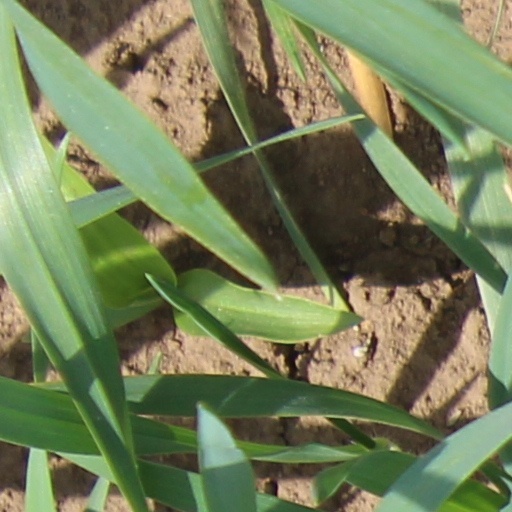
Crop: wheat